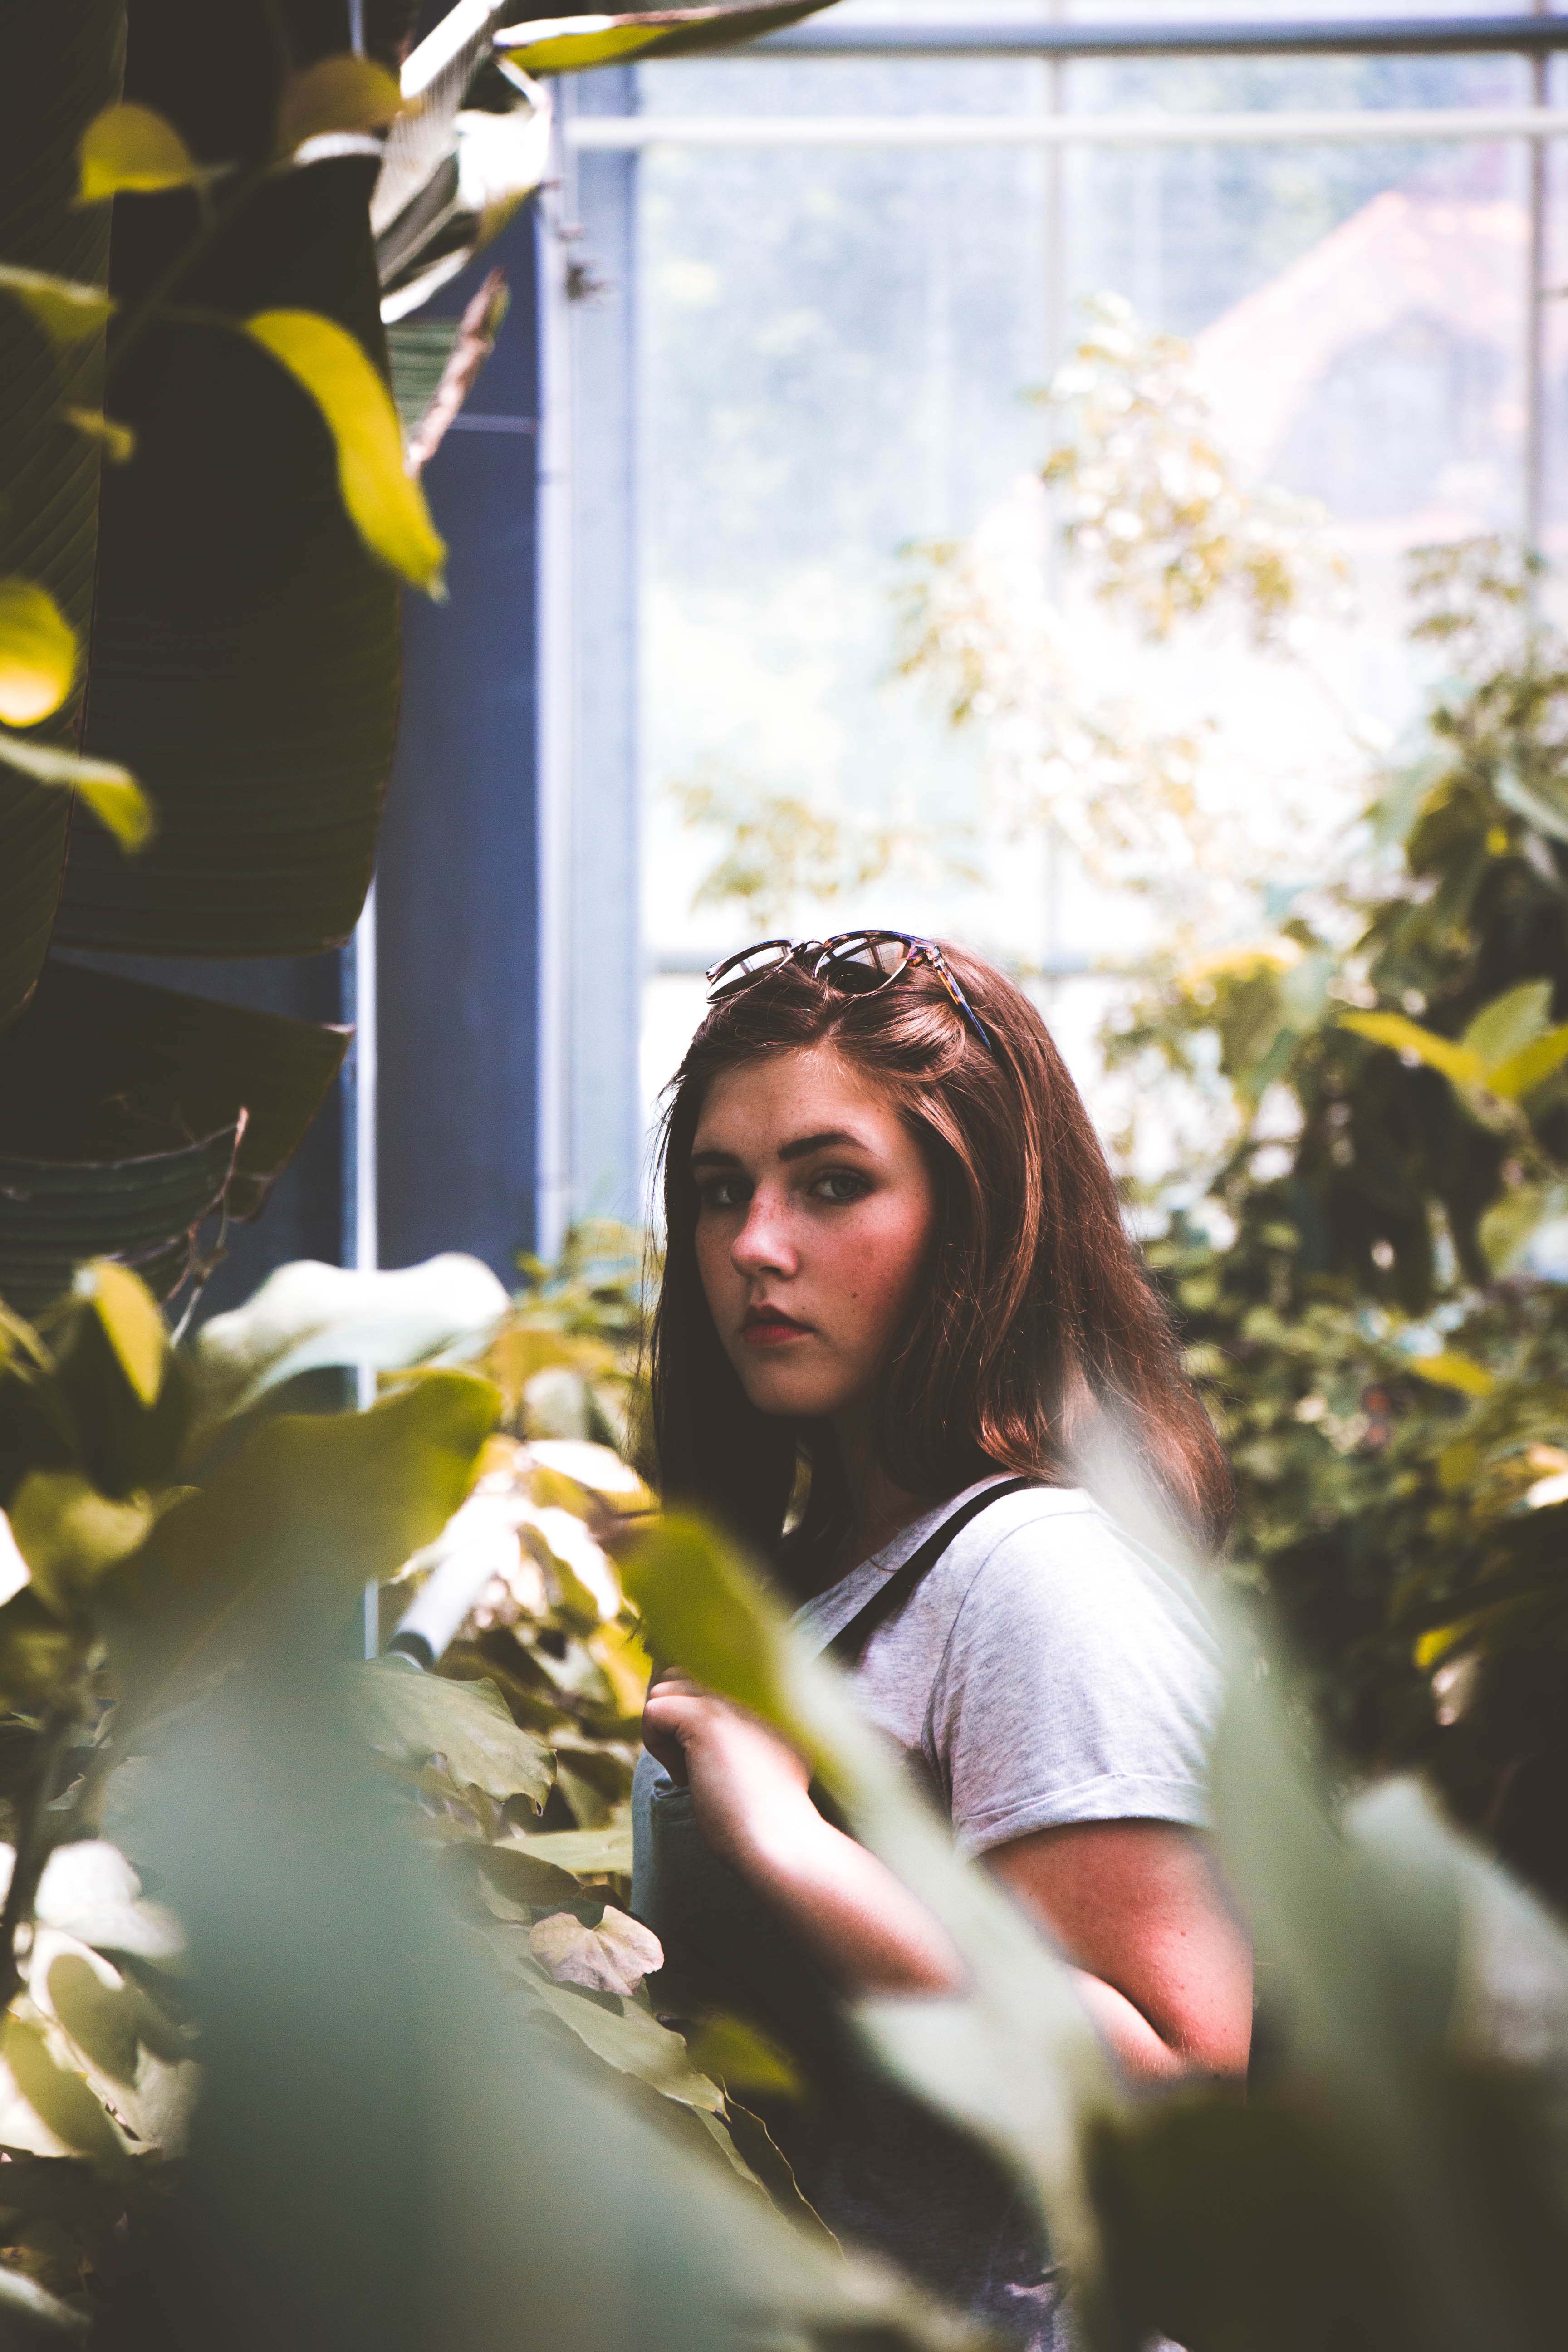
plant, photography, flower, spring, color, autumn, yellow, lady, season, photograph, beauty, photo shoot